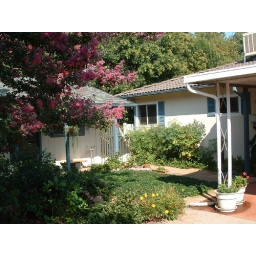
The window on the far left is my bedroom window, nice and sunny in the morning